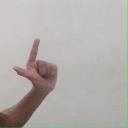
अक्षर: ल